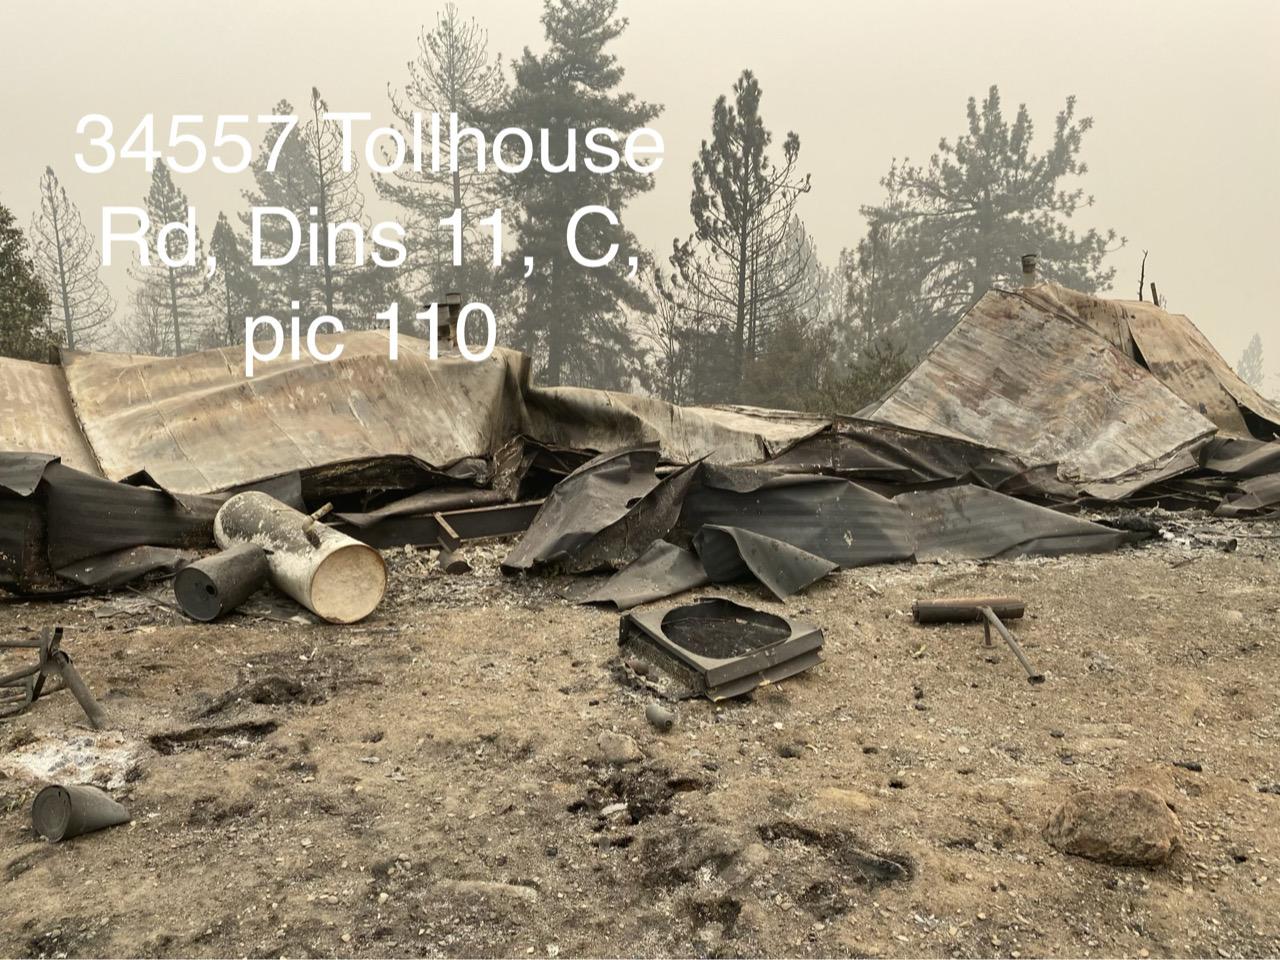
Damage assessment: destroyed